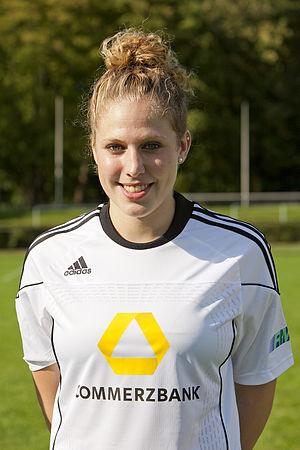
Kim Kulig, Août 2011
Kim Kulig, née le 9 avril 1990 à Herrenberg, est une footballeuse allemande évoluant au poste de milieu de terrain. Internationale allemande depuis 25 février 2009 lors d'un match contre la Chine, elle évolue en club au 1. FFC Francfort depuis 2011.